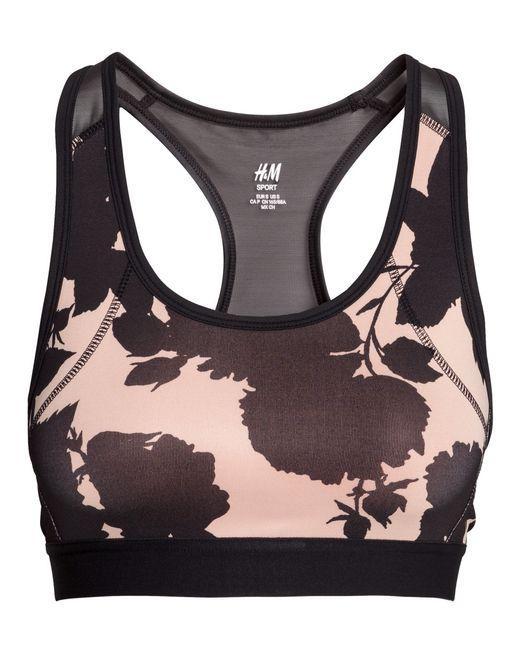
Damen-Laufsport-Latzhose, mittel